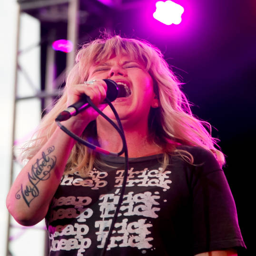
artist performs at summer concert series .